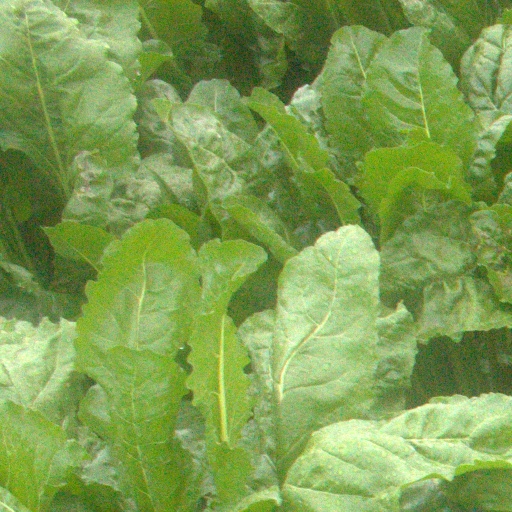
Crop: sugar beet